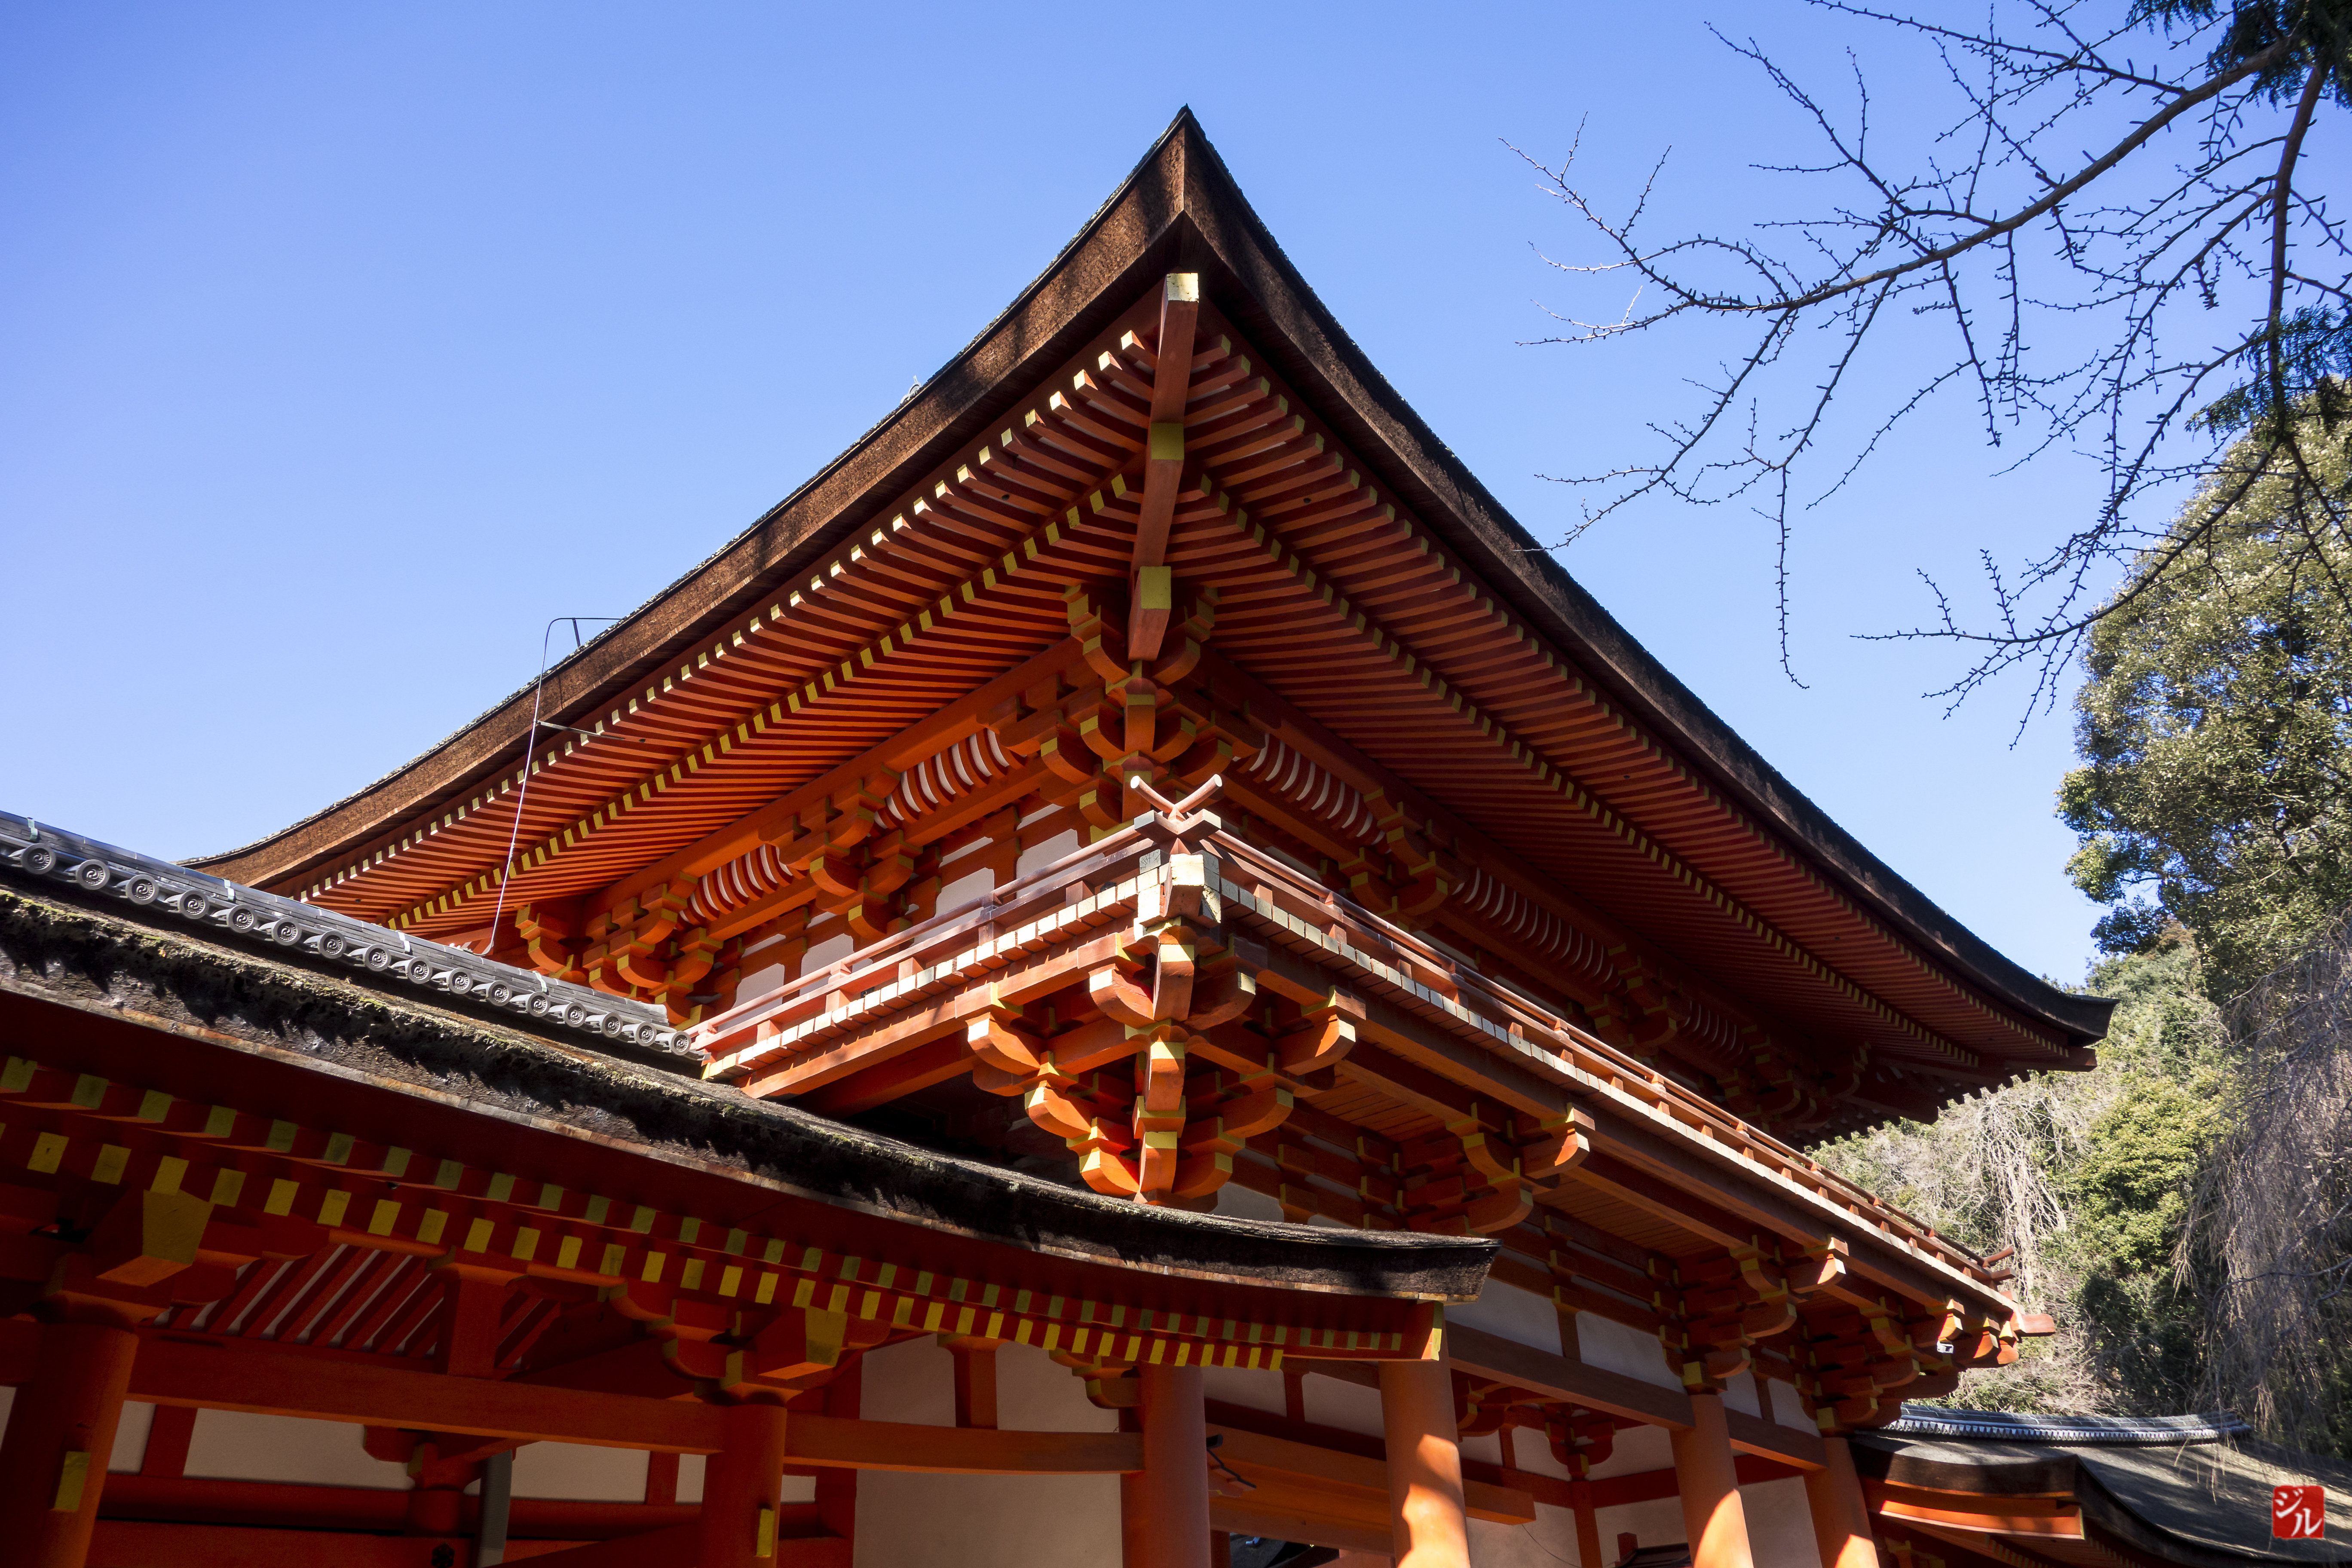
building, tower, place of worship, cool image, temple, shrine, chinese architecture, pagoda, wat, hindu temple, historic site, shinto shrine